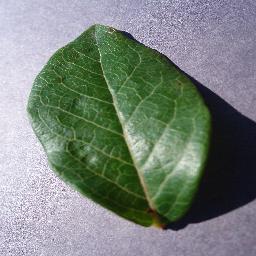
Label: Blueberry___healthy